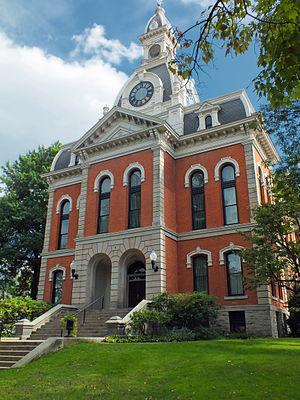
Le comté d'Elk est un comté américain de l'État de Pennsylvanie. Au recensement de 2000, le comté comptait 35 112 habitants. Il a été créé le 18 avril 1843, à partir des comtés de Jefferson, Clearfield et McKean et tire son nom des wapitis qui habitent la région. Le siège du comté se situe à Ridgway.